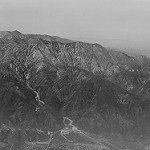
Label: B & W